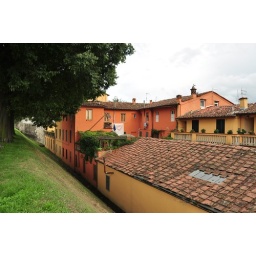
Off the green wall and into the ditch below